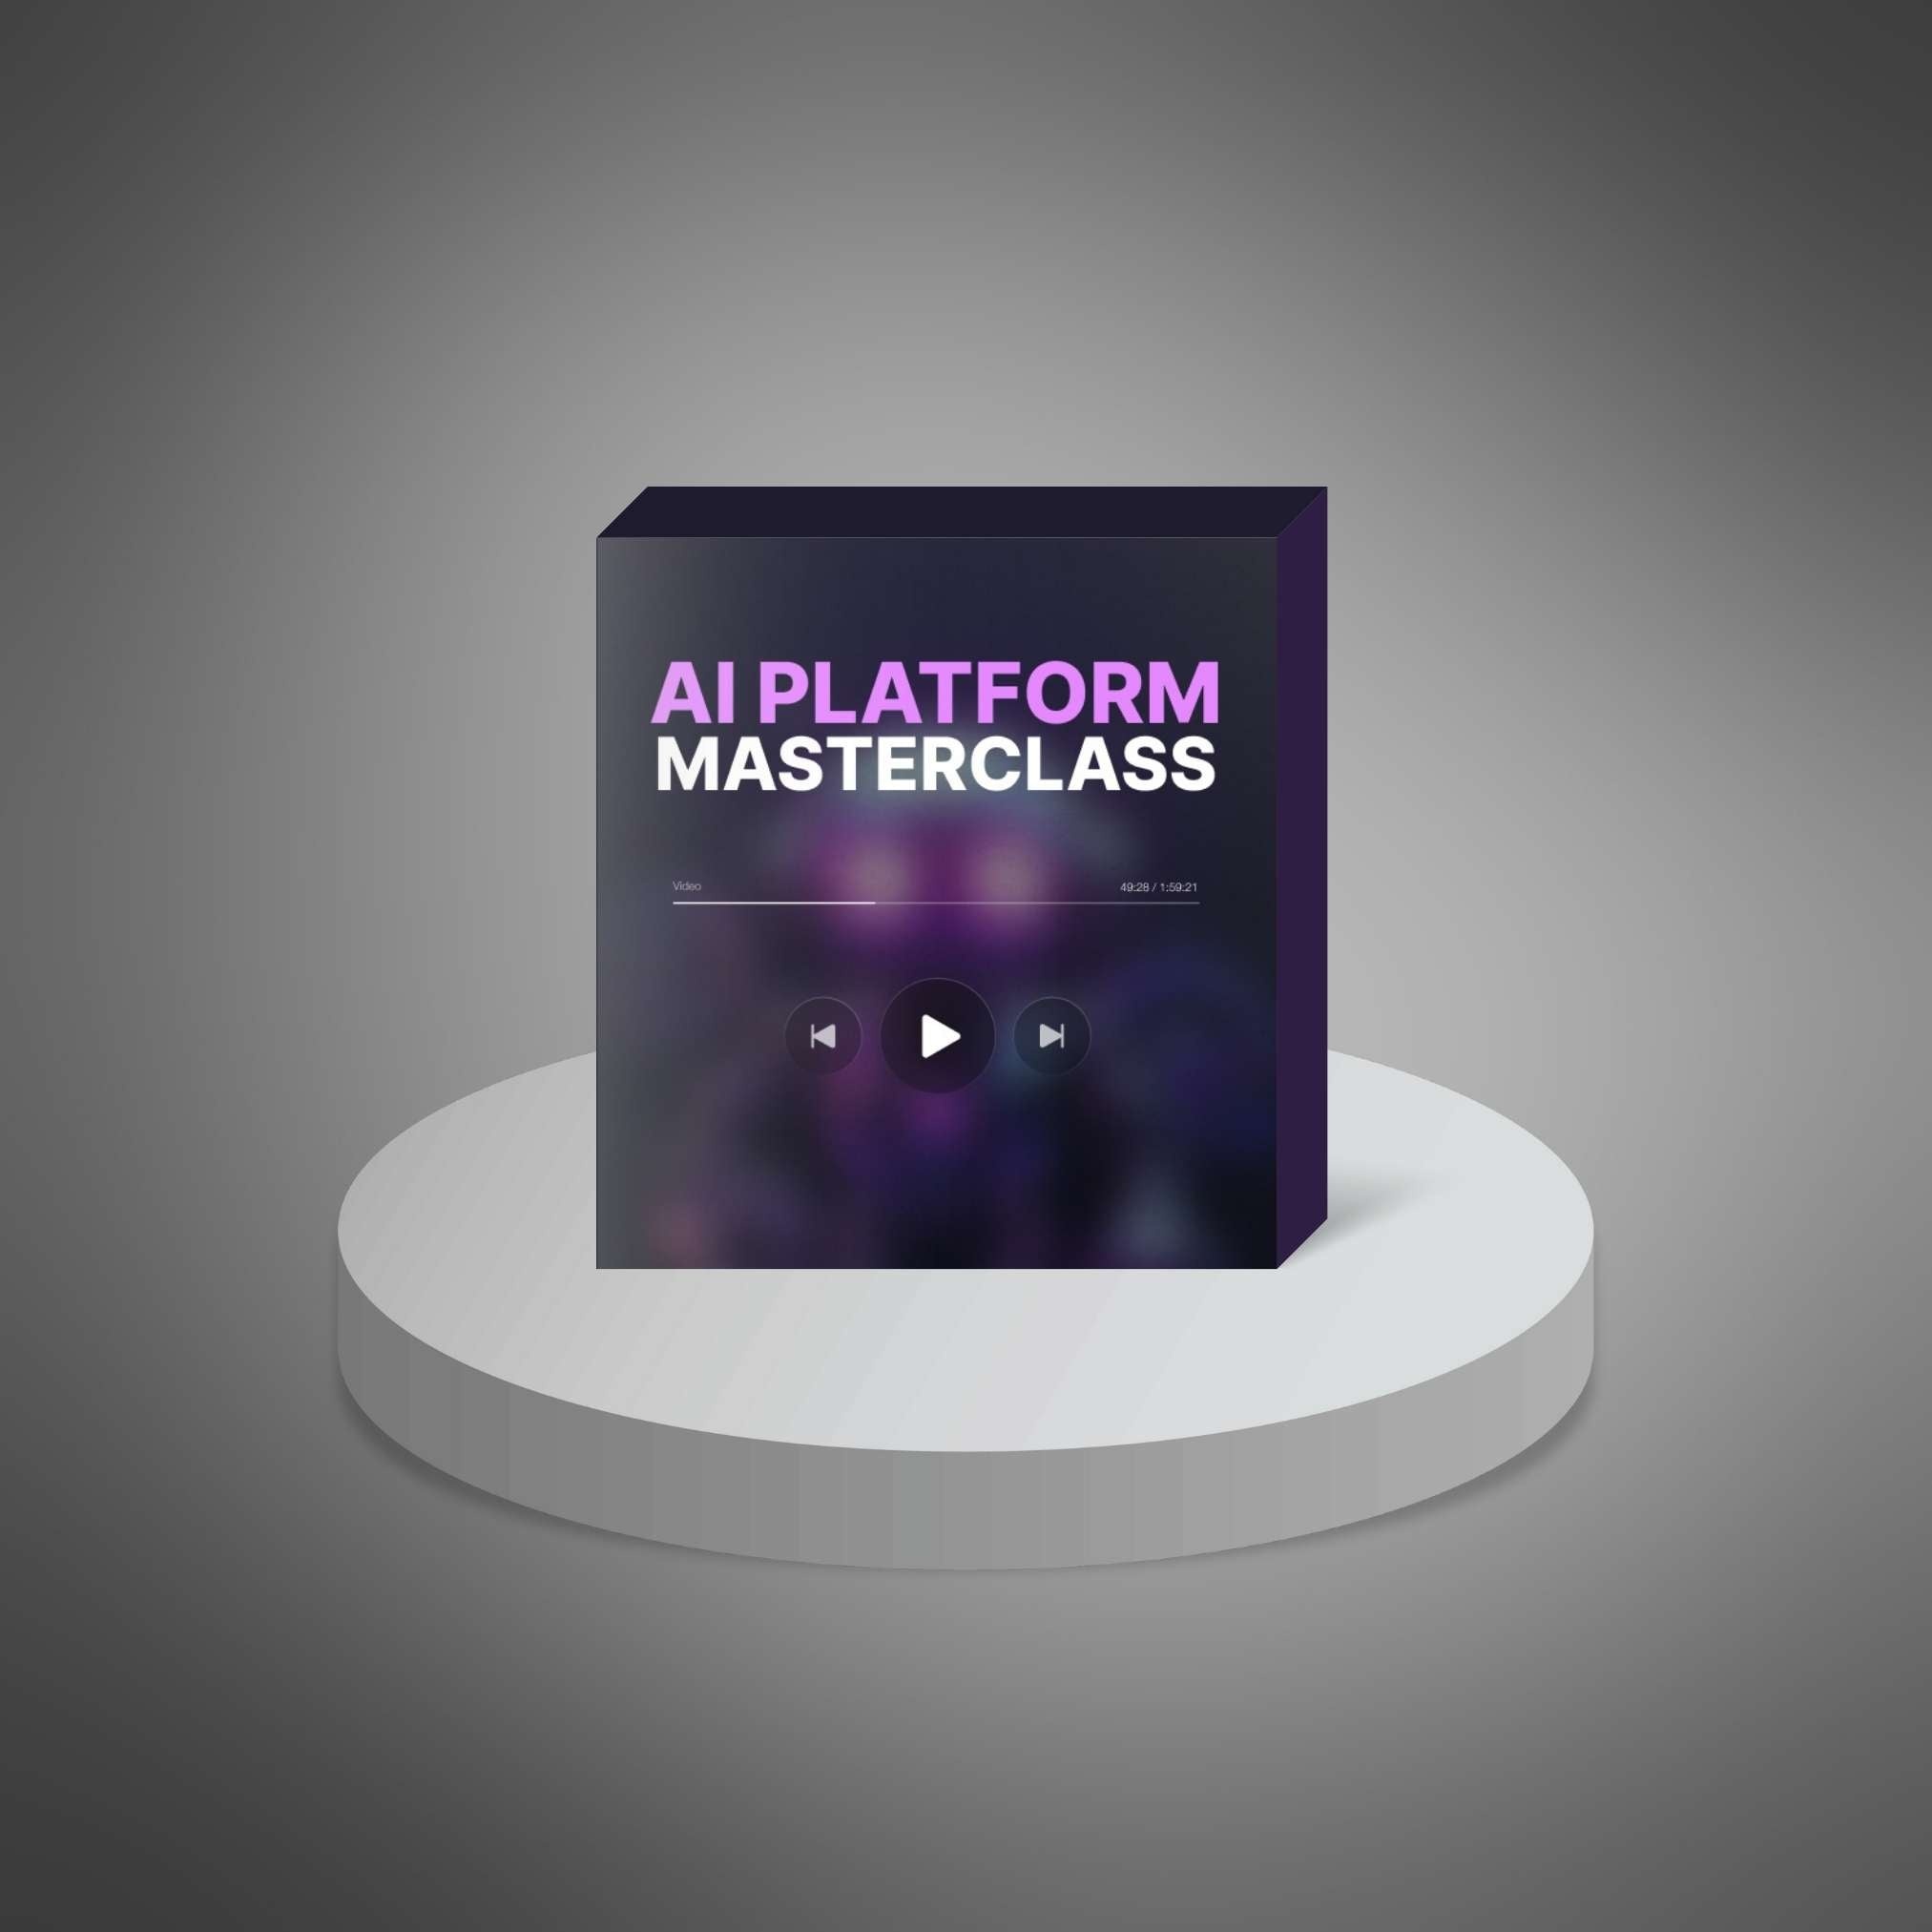
AI Platform Masterclass
Brand: Go Course Now Password to access the store is "123"
Description Want to master the top AI tools for content creation? This 21-part video course gives you a clear, step-by-step guide to using platforms like ChatGPT, Meta AI, Claude, Gemini, and Perplexity. Whether you're a creator, business owner, or reseller looking to offer high-quality educational content, this course shows you exactly how to use each tool to create, edit, and improve content — and how to choose the best one for your needs. What You’ll Get Inside: ChatGPT: How to write prompts, use Canvas, refine outputs, and explore advanced features Meta AI: Easy-to-use prompts, editing tools, and creative output options Perplexity: Unlock new content ideas with smart prompts and outputs Gemini: Learn advanced prompt writing and how to customize results Claude: Create polished, thoughtful content with unique editing tools Final Comparison: A breakdown of strengths, weaknesses, and the best use cases for each platform — plus an intro to NotebookLM What You’ll Learn: How to use top AI tools for writing, editing, and content creation The key features of each platform and how to choose the right one Tips for writing better prompts and improving your results How to use editing tools to make content sharper and more creative When to use each AI platform based on your goals Whether you're creating for clients or scaling your own content, this course gives you the tools to work smarter and stay ahead in the AI-powered world.
Category: Services > Personal Services > Educational Services